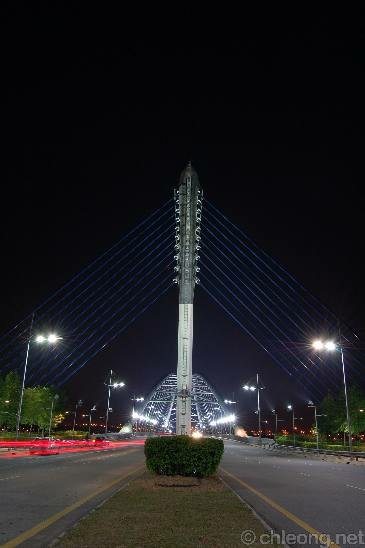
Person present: No